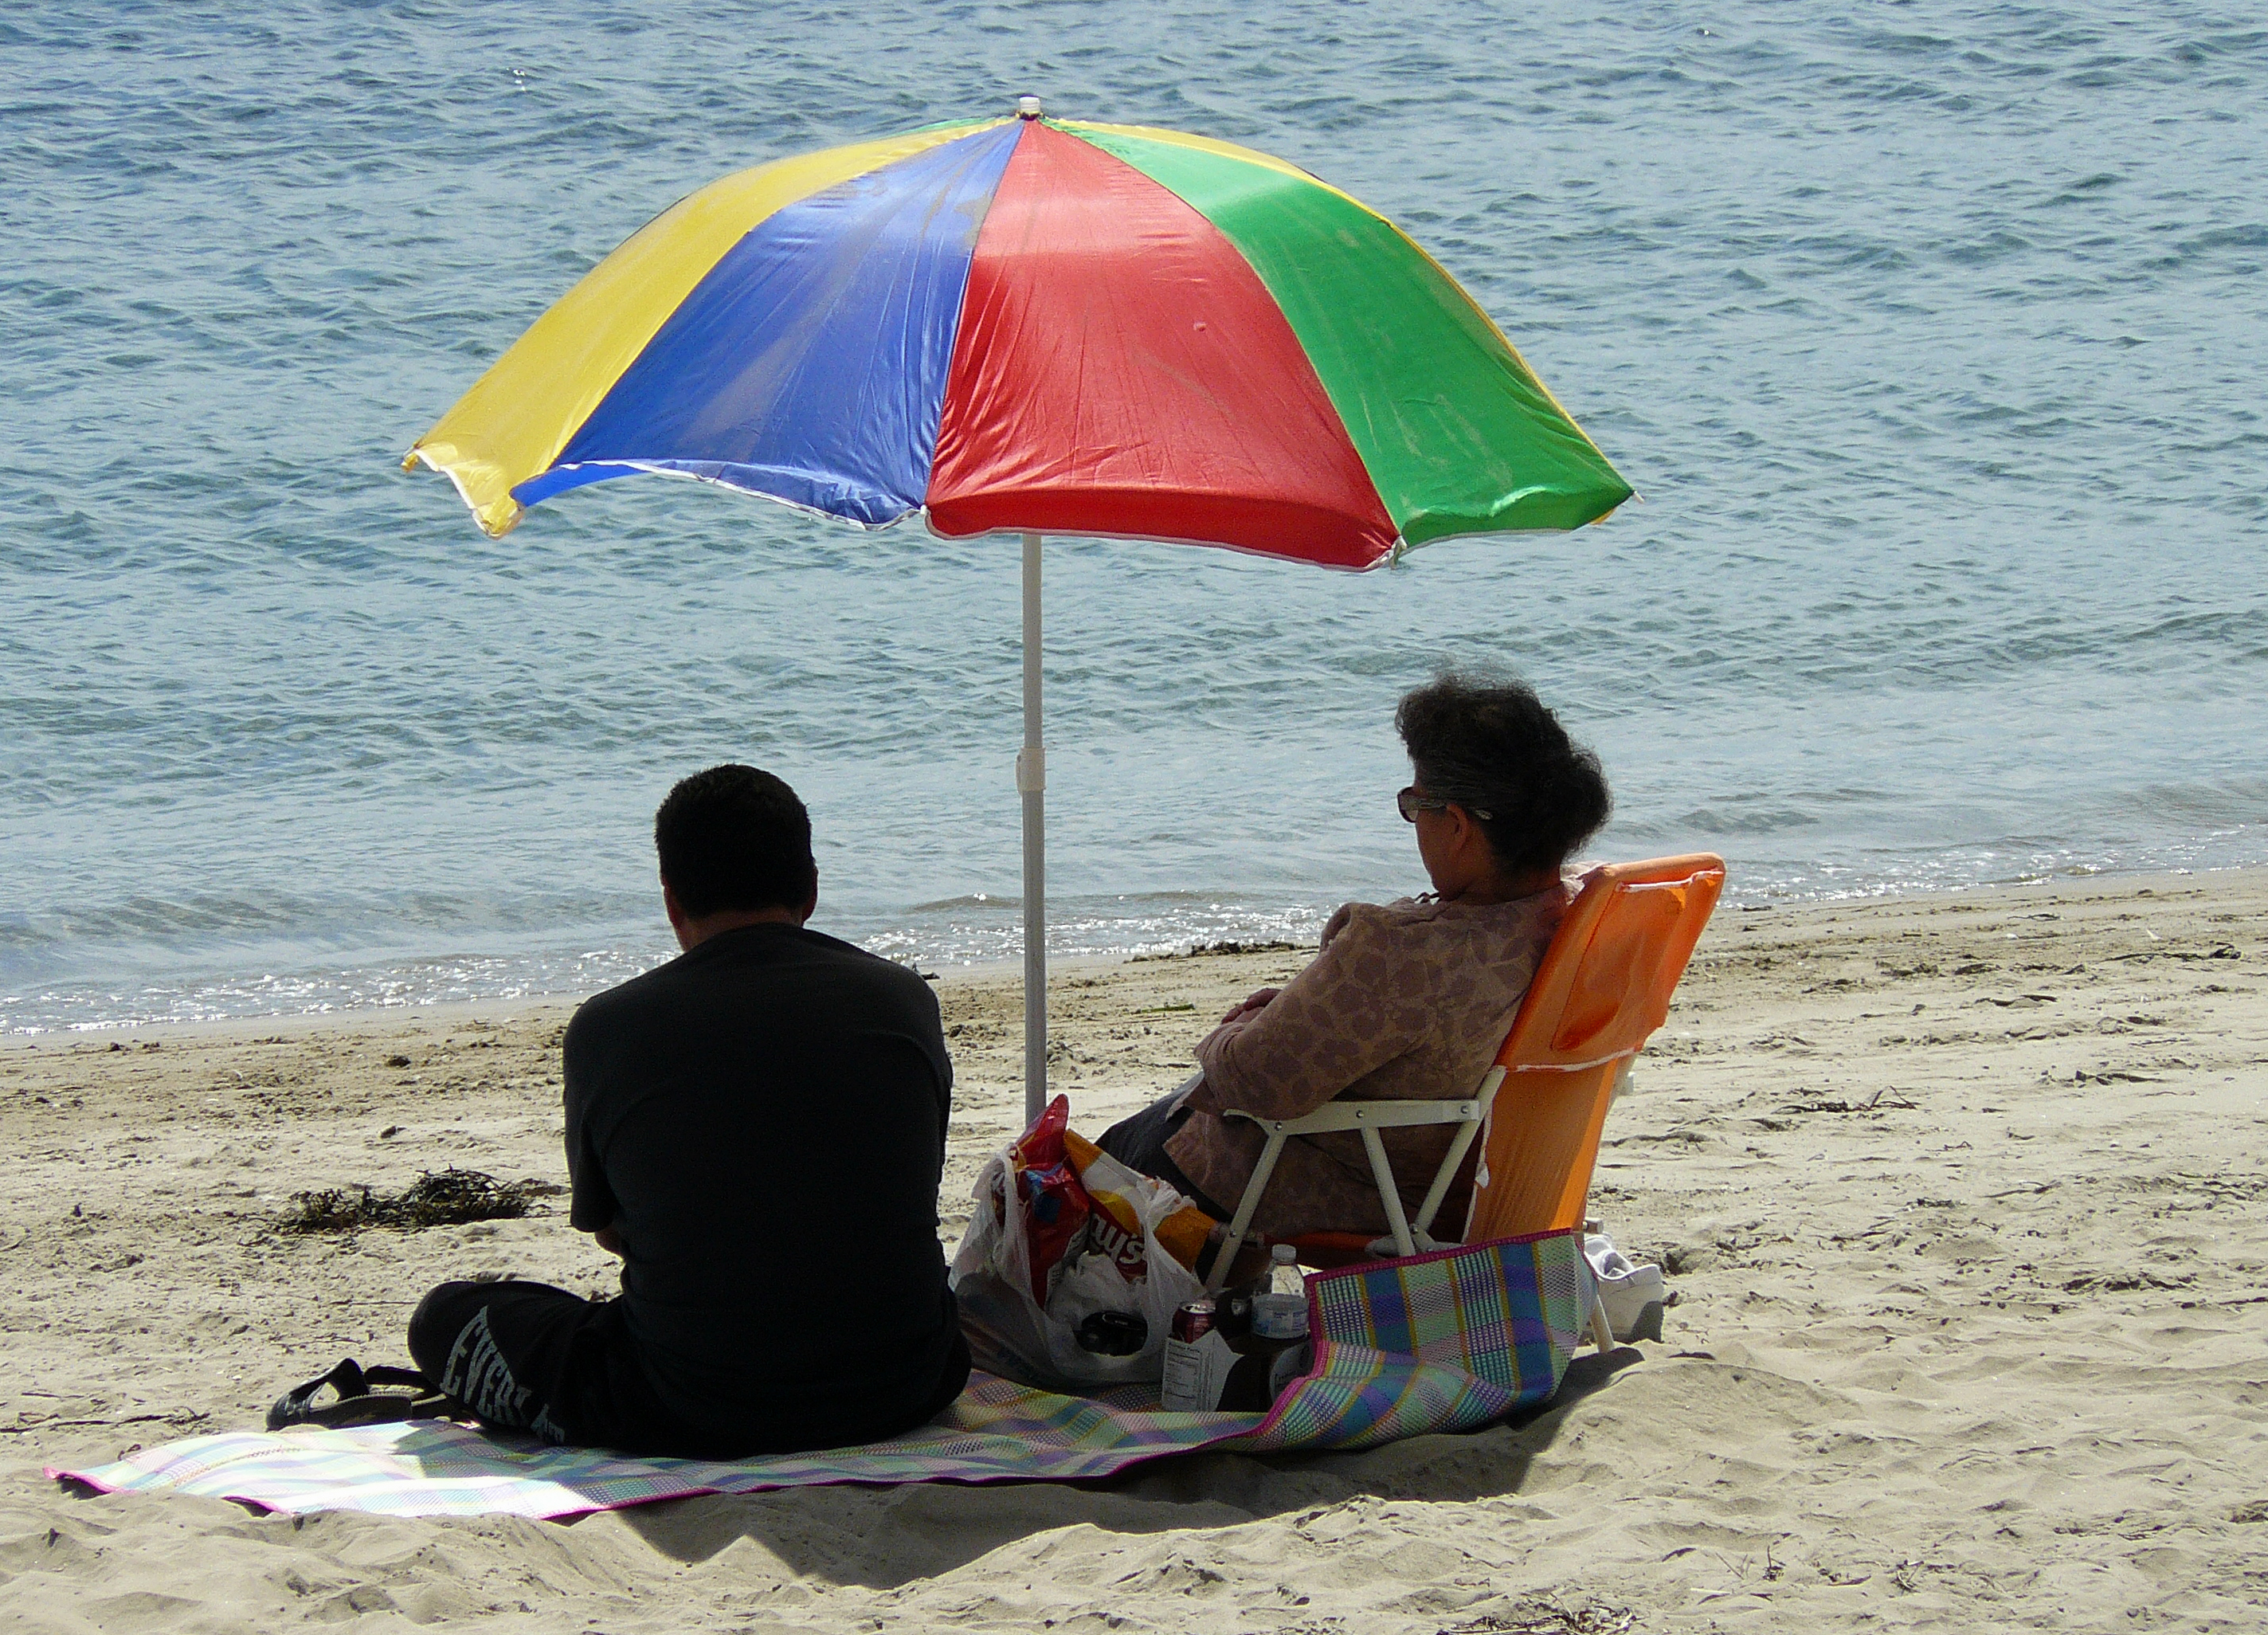
beach, sea, coast, ocean, wind, vacation, umbrella, color, morrobay, morrorock, timeoff, beachgoers, aperfectday, fashion accessory